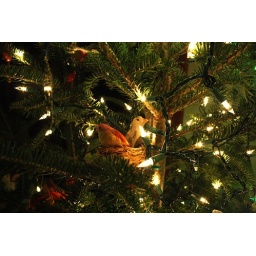
birds in the tree